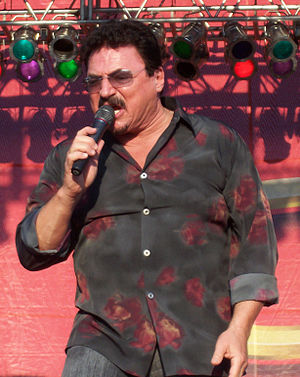
Bobby Kimball
Bobby Kimball
Bobby Kimball var forsanger i det amerikanske rockband TOTO.